Aandhiyan

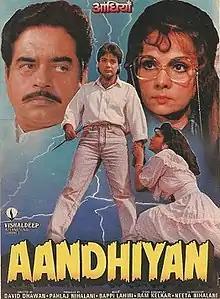
Theatrical release poster

Aandhiyan ( Storms) is a 1990 Hindi film directed by David Dhawan. It stars Shatrughan Sinha, Prosenjit Chatterjee, Madhushree and Mumtaz in her comeback role after 13 years. The film marked Bengali actor Prosenjit Chatterjee's Hindi film debut. the film was remake of 1984 Pakistani film "Doorian"